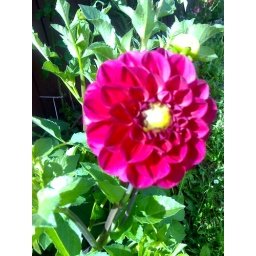
S/W Ver: 85.97.C3Pthis is a dahlia flower in full swings grown in new zealand home grown ks